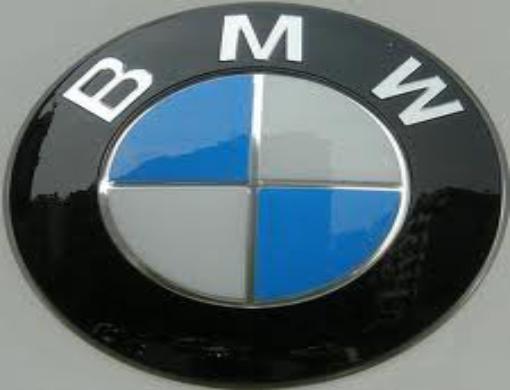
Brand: BMW
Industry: Transportation